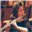
Label: woman